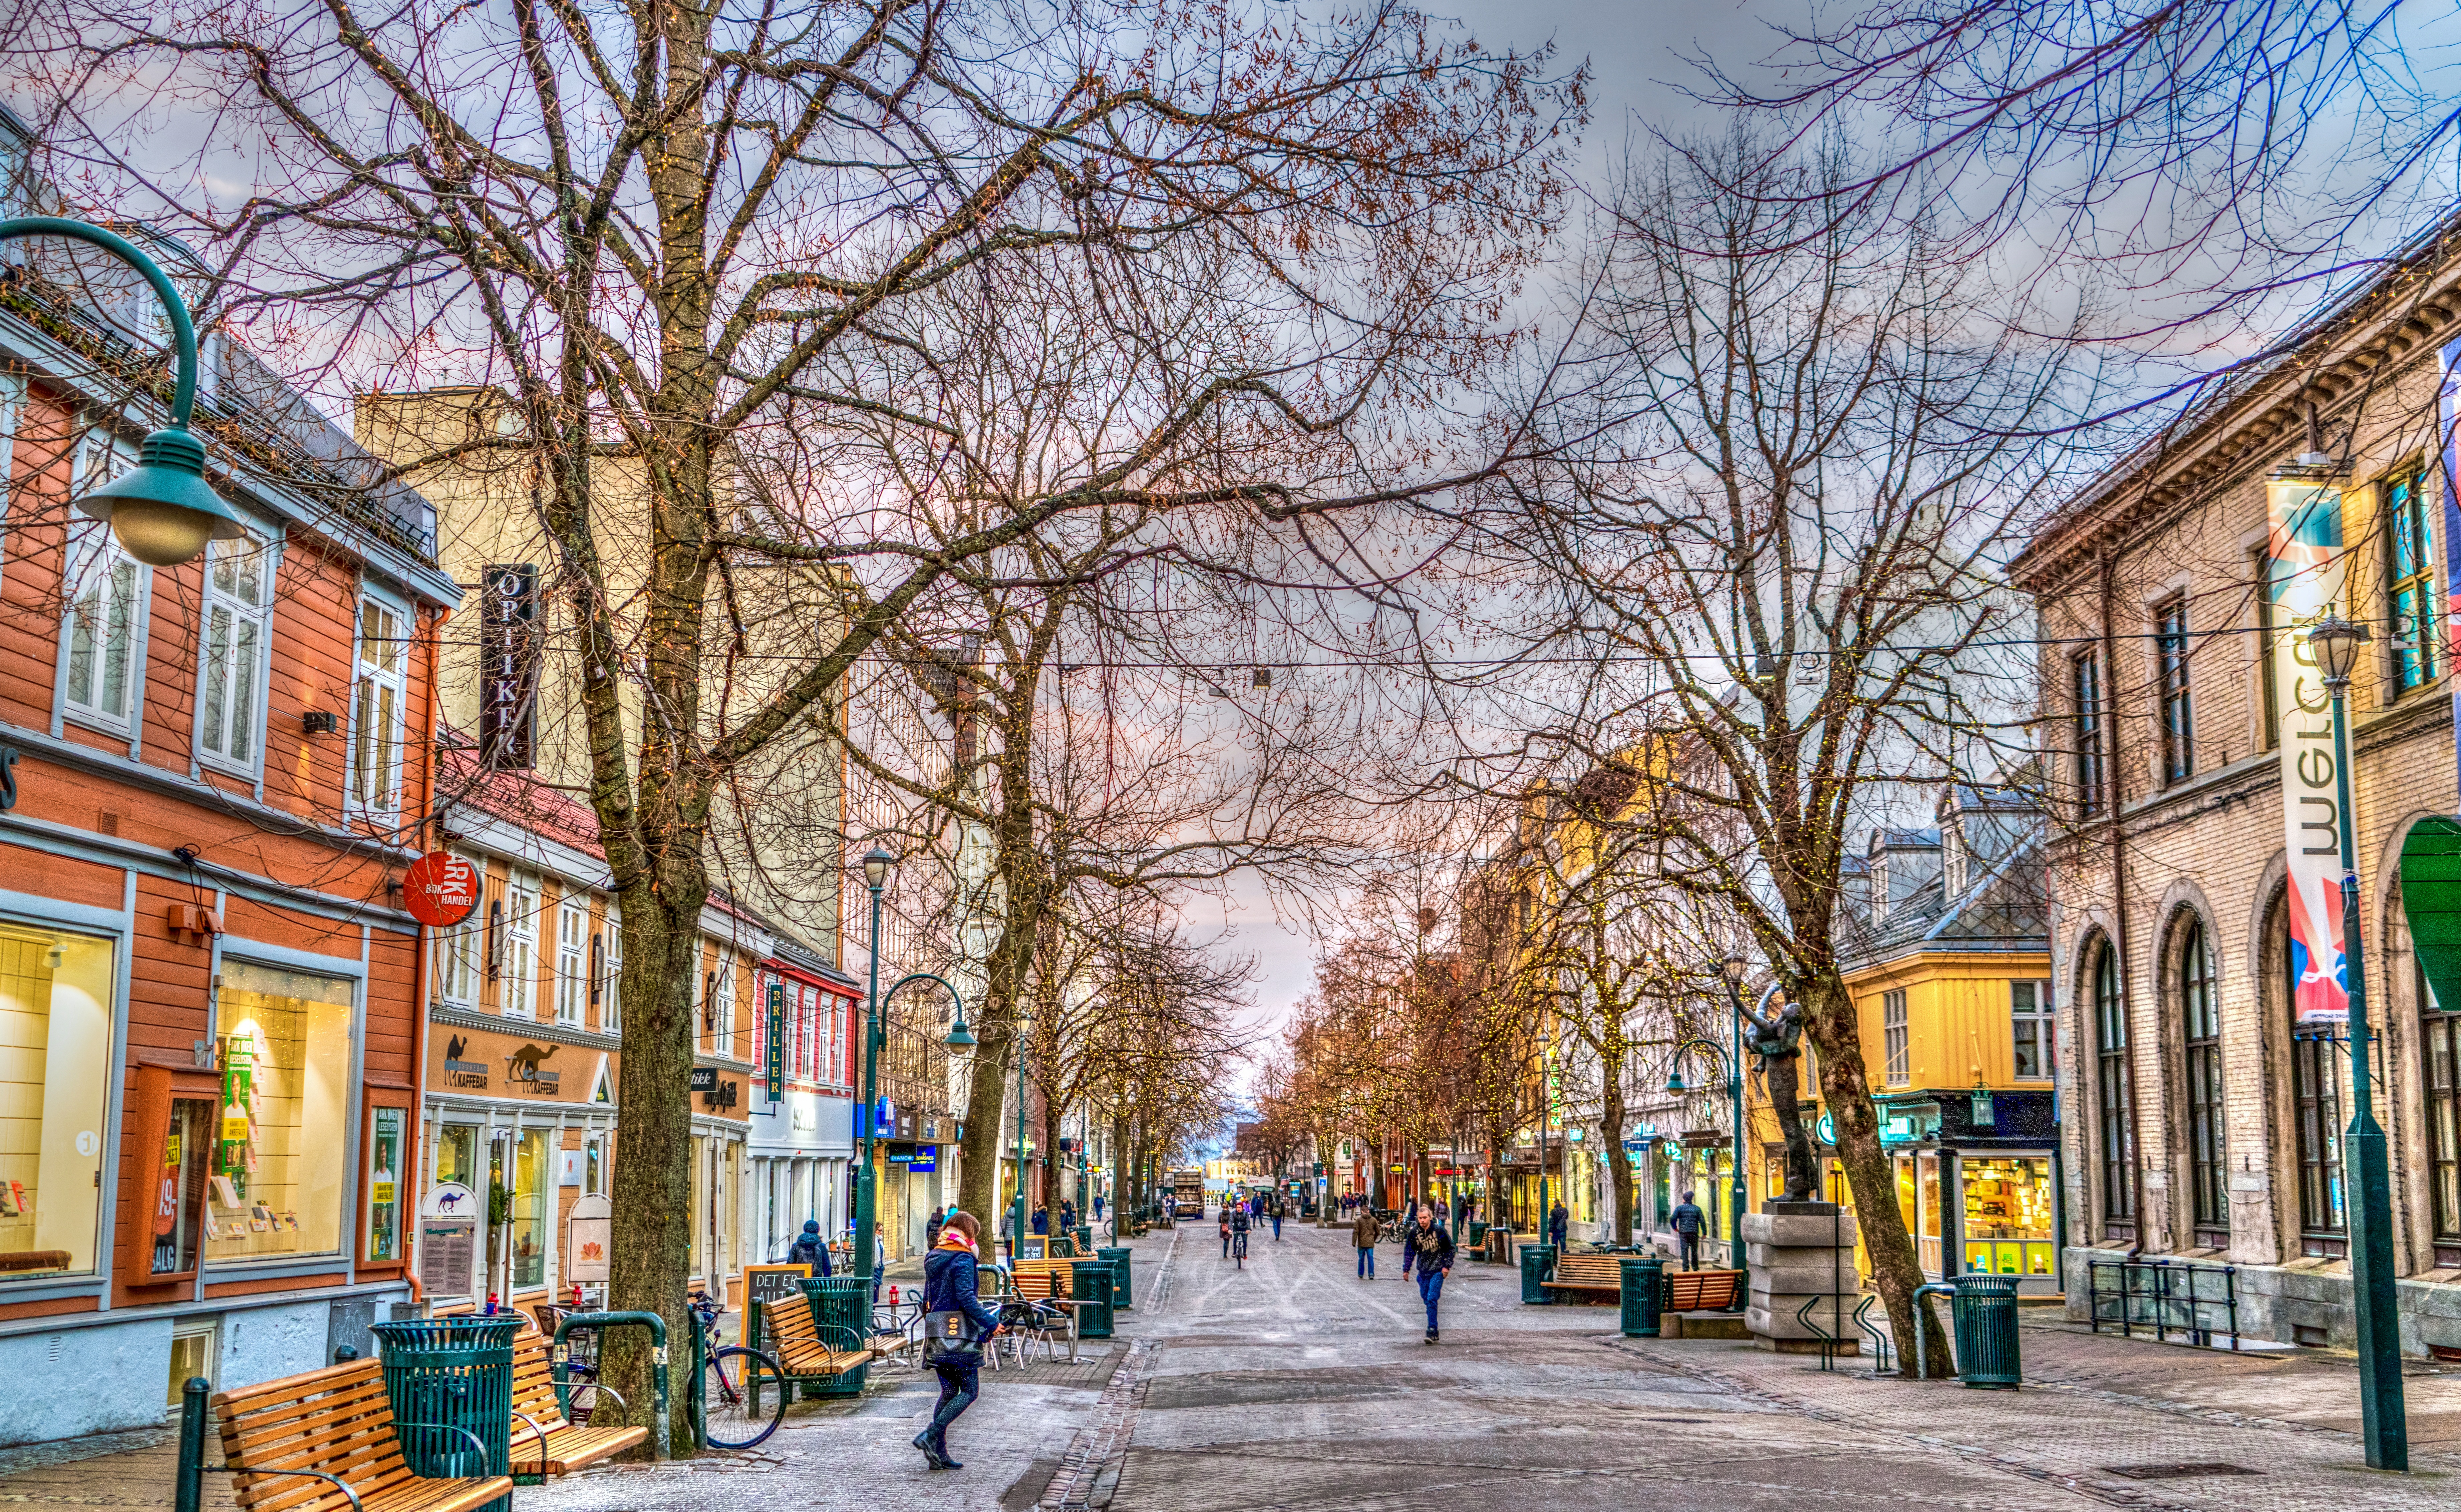
landscape, tree, water, nature, outdoor, pedestrian, winter, architecture, sky, road, street, town, city, cityscape, downtown, travel, transport, europe, reflection, scenic, plaza, scenery, landmark, sightseeing, colorful, tourism, season, waterway, clouds, infrastructure, town square, norway, neighbourhood, trondheim, urban area, residential area, human settlement